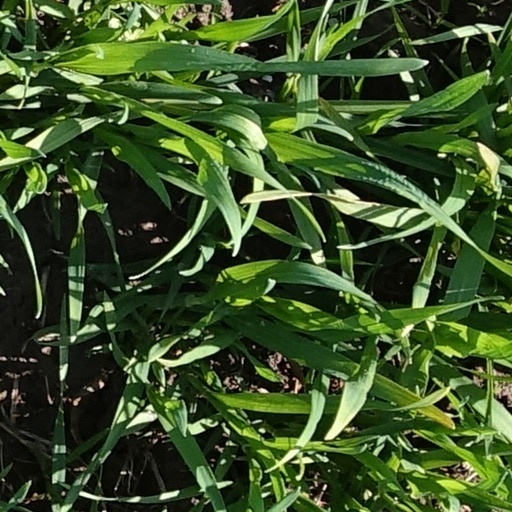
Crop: wheat